Go Hyun-jung

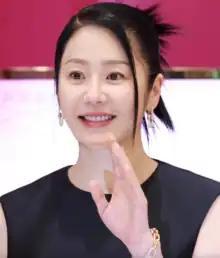
Go in October 2023

Go Hyun-jung (born March 2, 1971) is a South Korean actress and beauty pageant titleholder. She debuted in the entertainment industry as a Miss Korea runner-up in 1989 and went on to star in "Sandglass "(1995), one of the highest-rated and critically acclaimed dramas in Korean television history. She retired after marrying chaebol Chung Yong-jin in 1995, then returned to acting after their divorce in 2003. Go has since regained her top star status in Korea, becoming the highest-paid actress on TV after the success of her series' "Queen Seondeok" (2009) and "Big Thing" (2010).